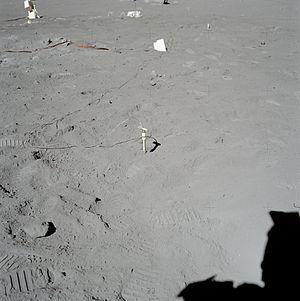
L’Apollo Lunar Surface Experiments Package est un ensemble d'instruments scientifiques installé par les astronautes des six missions du programme Apollo à la surface de la Lune entre 1969 et 1972. La mission Apollo 11 installa une version simplifiée de l'ALSEP : l’Early Apollo Scientific Experiments Package.